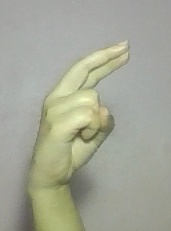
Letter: zay